Kwadwo Egyir

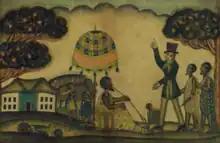
Representation of a "caboceer" facing a European who asks him not to kill the slaves.

Kwadwo Egyir, later renamed Brempong Kojo (meaning distinguished Kojo) and later Europeanized as Caboceer Cudjo (meaning chief Cudjo), was born around 1700 in Ekumfi in a Fante chiefdom on the Gold Coast, the village being located in what is now the Ekumfi district of Ghana, and died on March 24, 1779, in Cape Coast. He was a slave trader in the service of the British Gold Coast in Cape Coast.